Absinthe

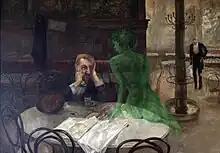
"The Absinthe Drinker" by Viktor Oliva (1861–1928)

Absinthe has been frequently described in modern times as being hallucinogenic, a claim refuted by modern science. The belief that absinthe induces hallucinogenic effects is rooted, at least partly, in the findings of 19th-century French psychiatrist Valentin Magnan, who carried out ten years of experiments with wormwood oil. In the course of this research, he studied 250 cases of alcoholism and concluded that those who abused absinthe were worse off than those who abused other alcoholic drinks, experiencing rapid-onset hallucinations. Such accounts by opponents of absinthe (like Magnan) were cheerfully embraced by famous absinthe drinkers, many of whom were bohemian artists or writers.